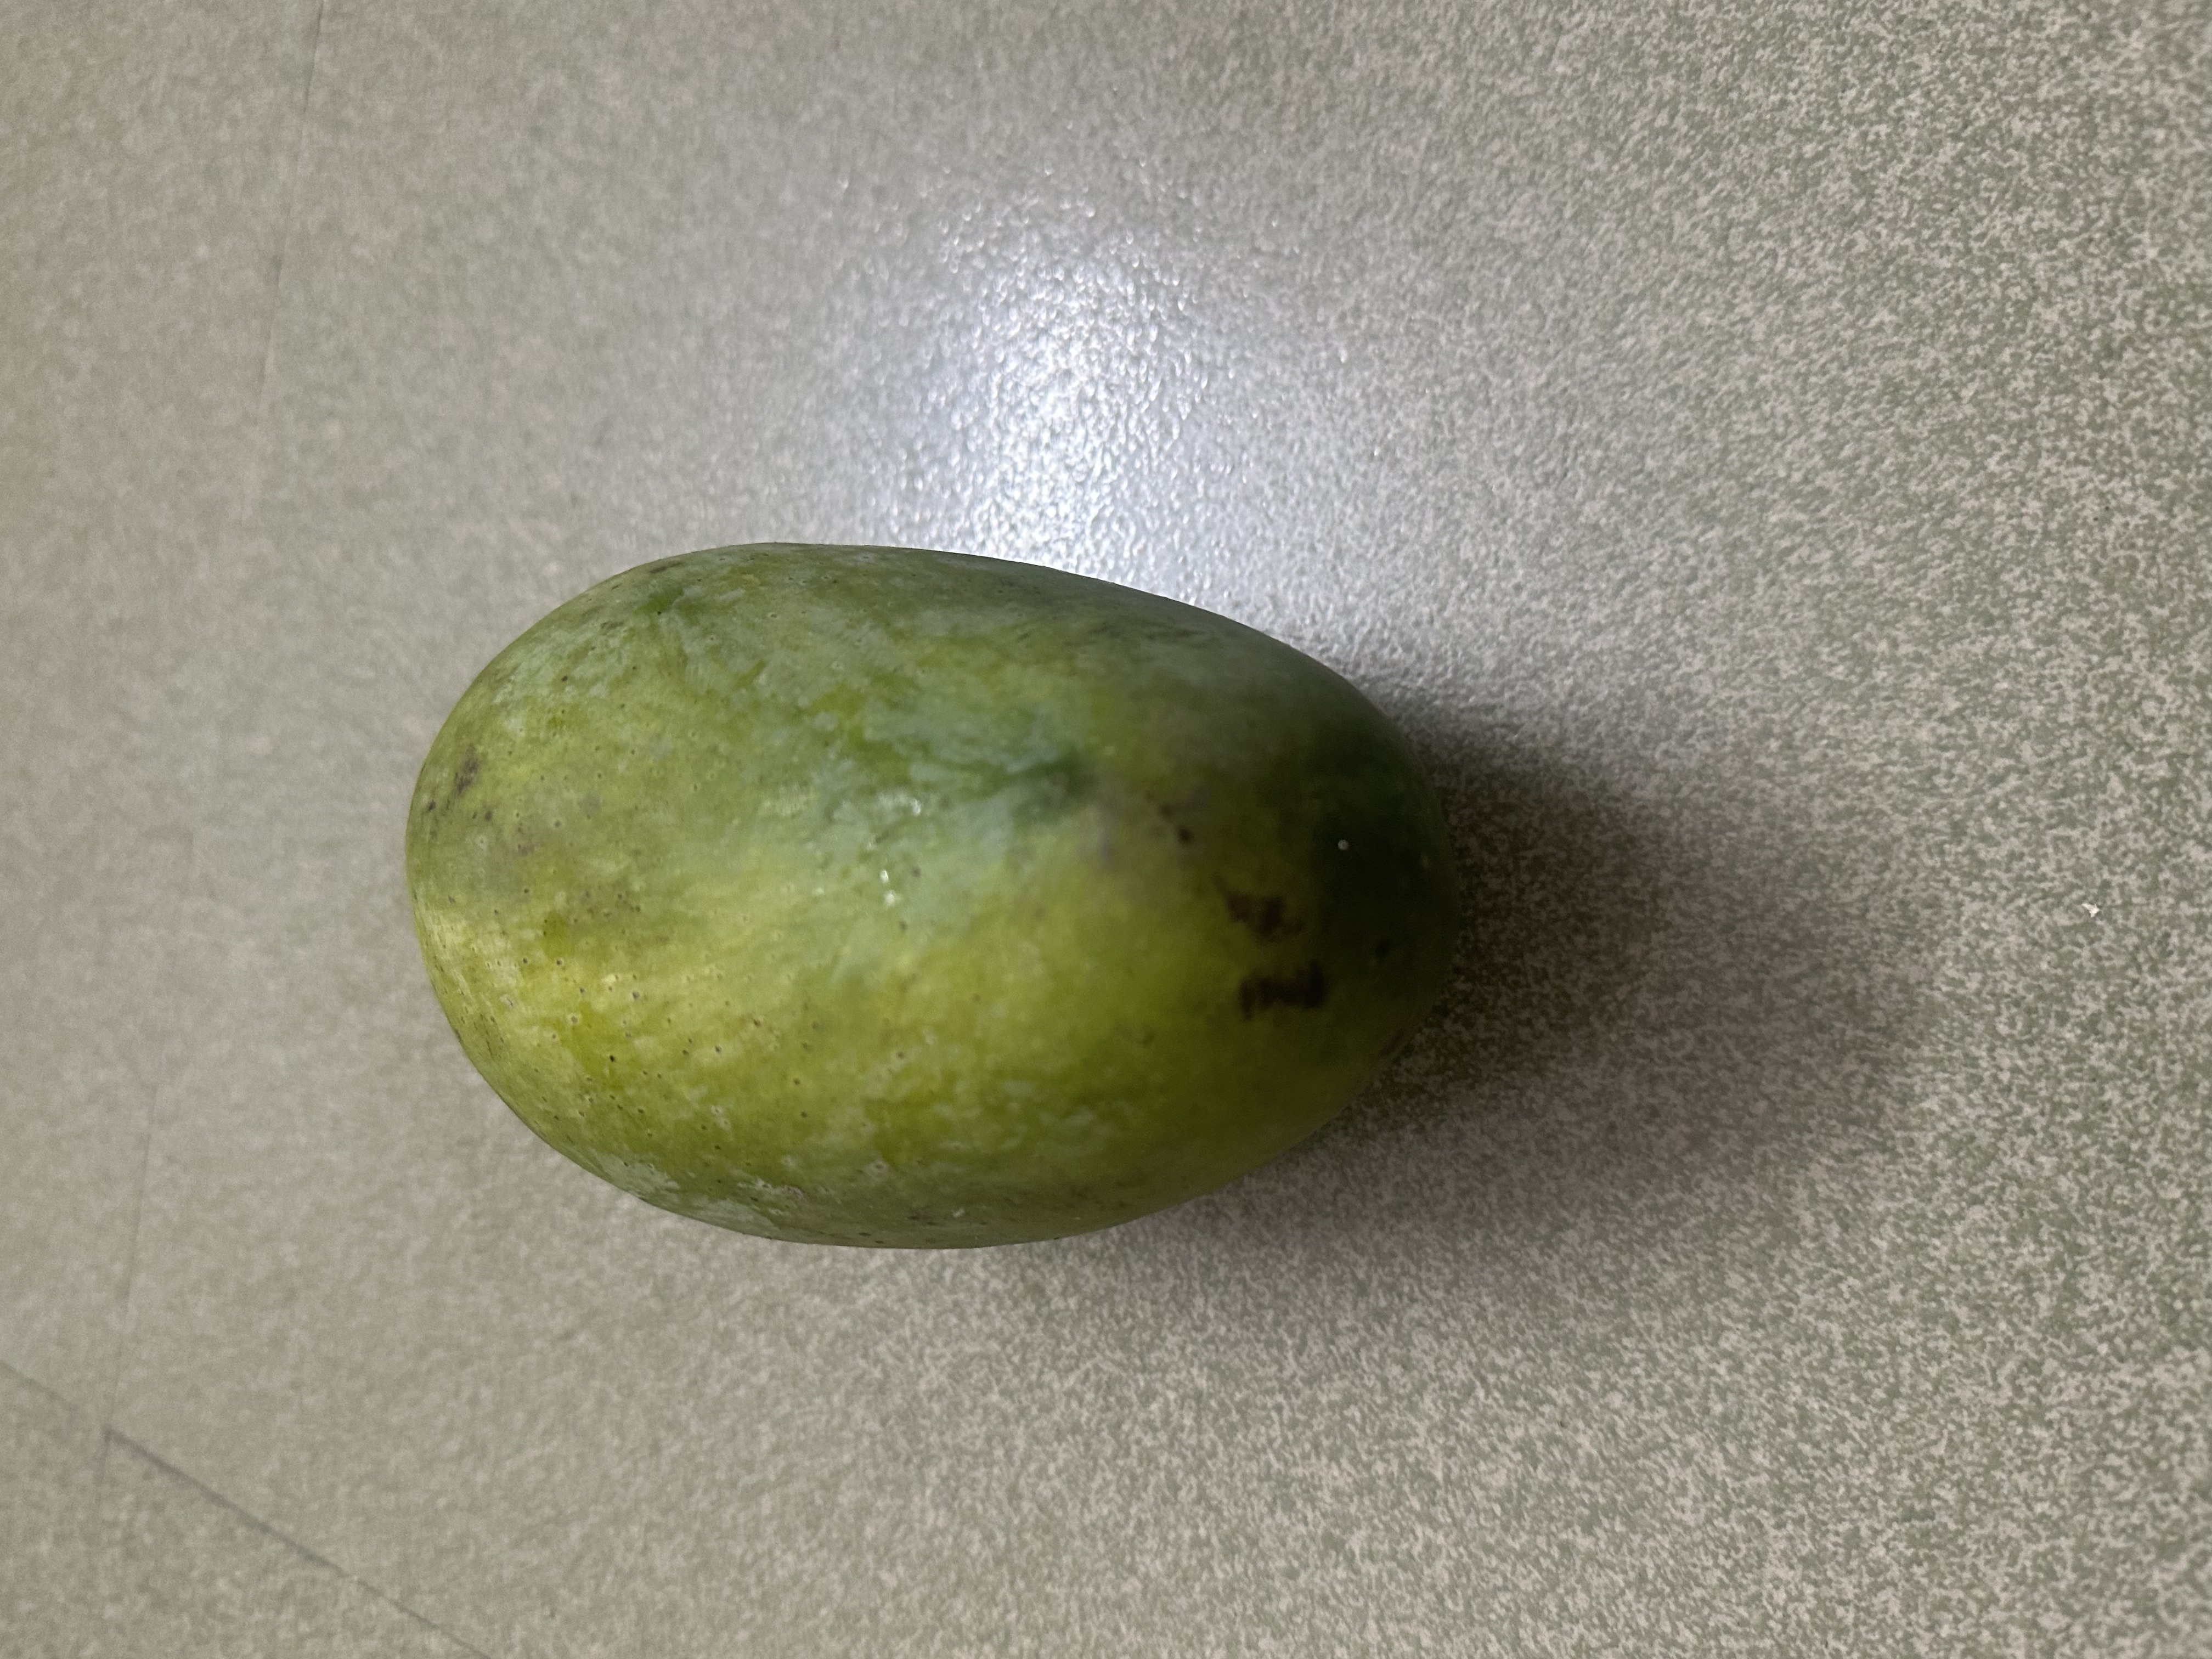
Mango variety: Fazlee